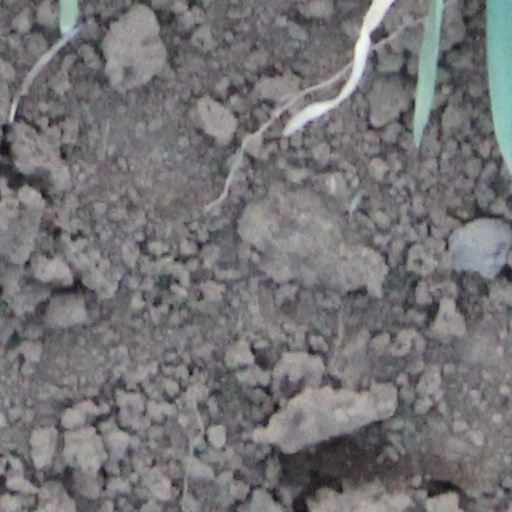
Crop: wheat